Fort of São João do Arade

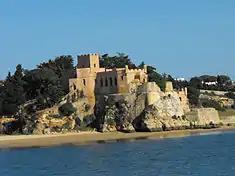
The oceanfront façade of the Fort of São João de Arade, showing the rock foundation on which it was built

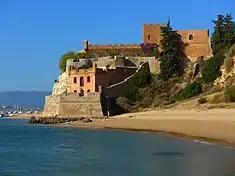
The multi-tiered battlements and barbicans, as seen from Praia Grande beach

The first fortification on the site consisted of a watch tower erected in the reign of King John II of Portugal. Later, following the settlement of Ferragudo (around 1520), it is believed that the castle was encircled by a defensive wall (built on the rudimentary walls of the older walls): giving rise to its original name "Castle of Arade".